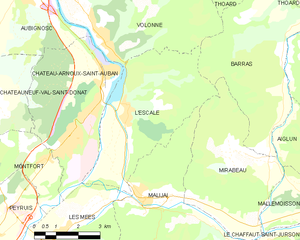
Carte des communes françaises: L'Escale
L'Escale est une commune française, située dans le département des Alpes-de-Haute-Provence, en région Provence-Alpes-Côte d'Azur.